Vibia Sabina

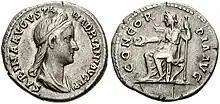
Denarius of Sabina, minted in Rome AD 128–134

Vibia Sabina died before her husband, some time in 136 or early 137. There is a strong ancient tradition that Hadrian treated his wife little better than a slave, and may have driven her to suicide. However other sources say he had great respect for her.